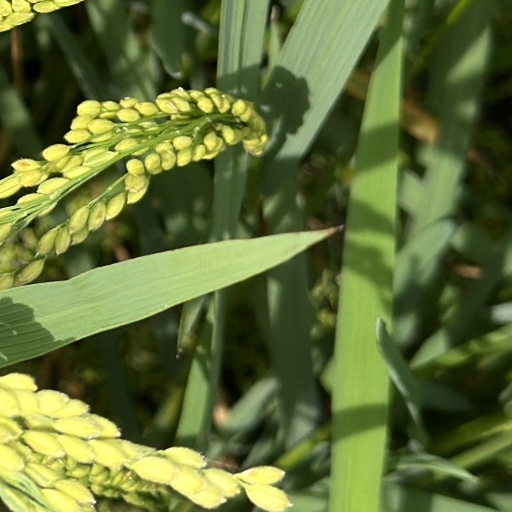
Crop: rice